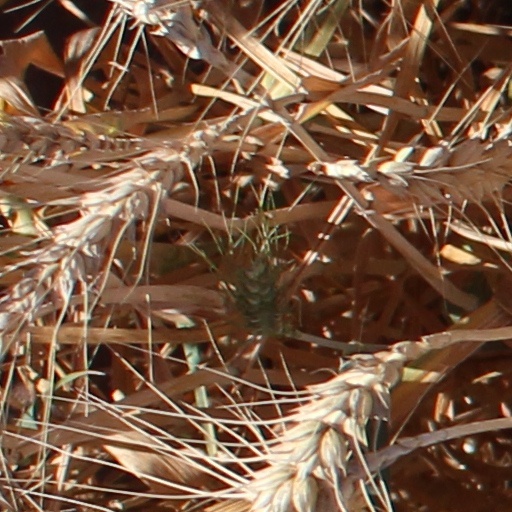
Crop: wheat